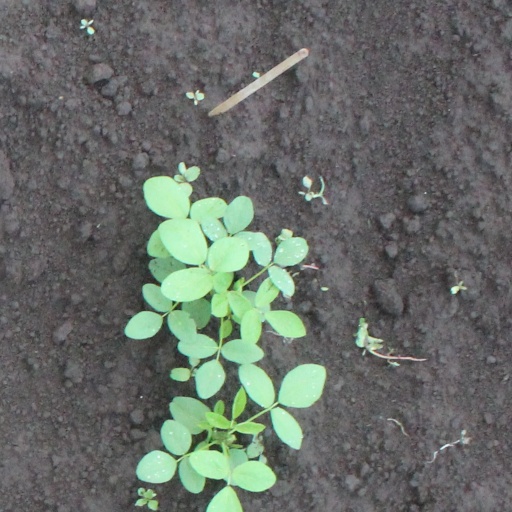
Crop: soybean